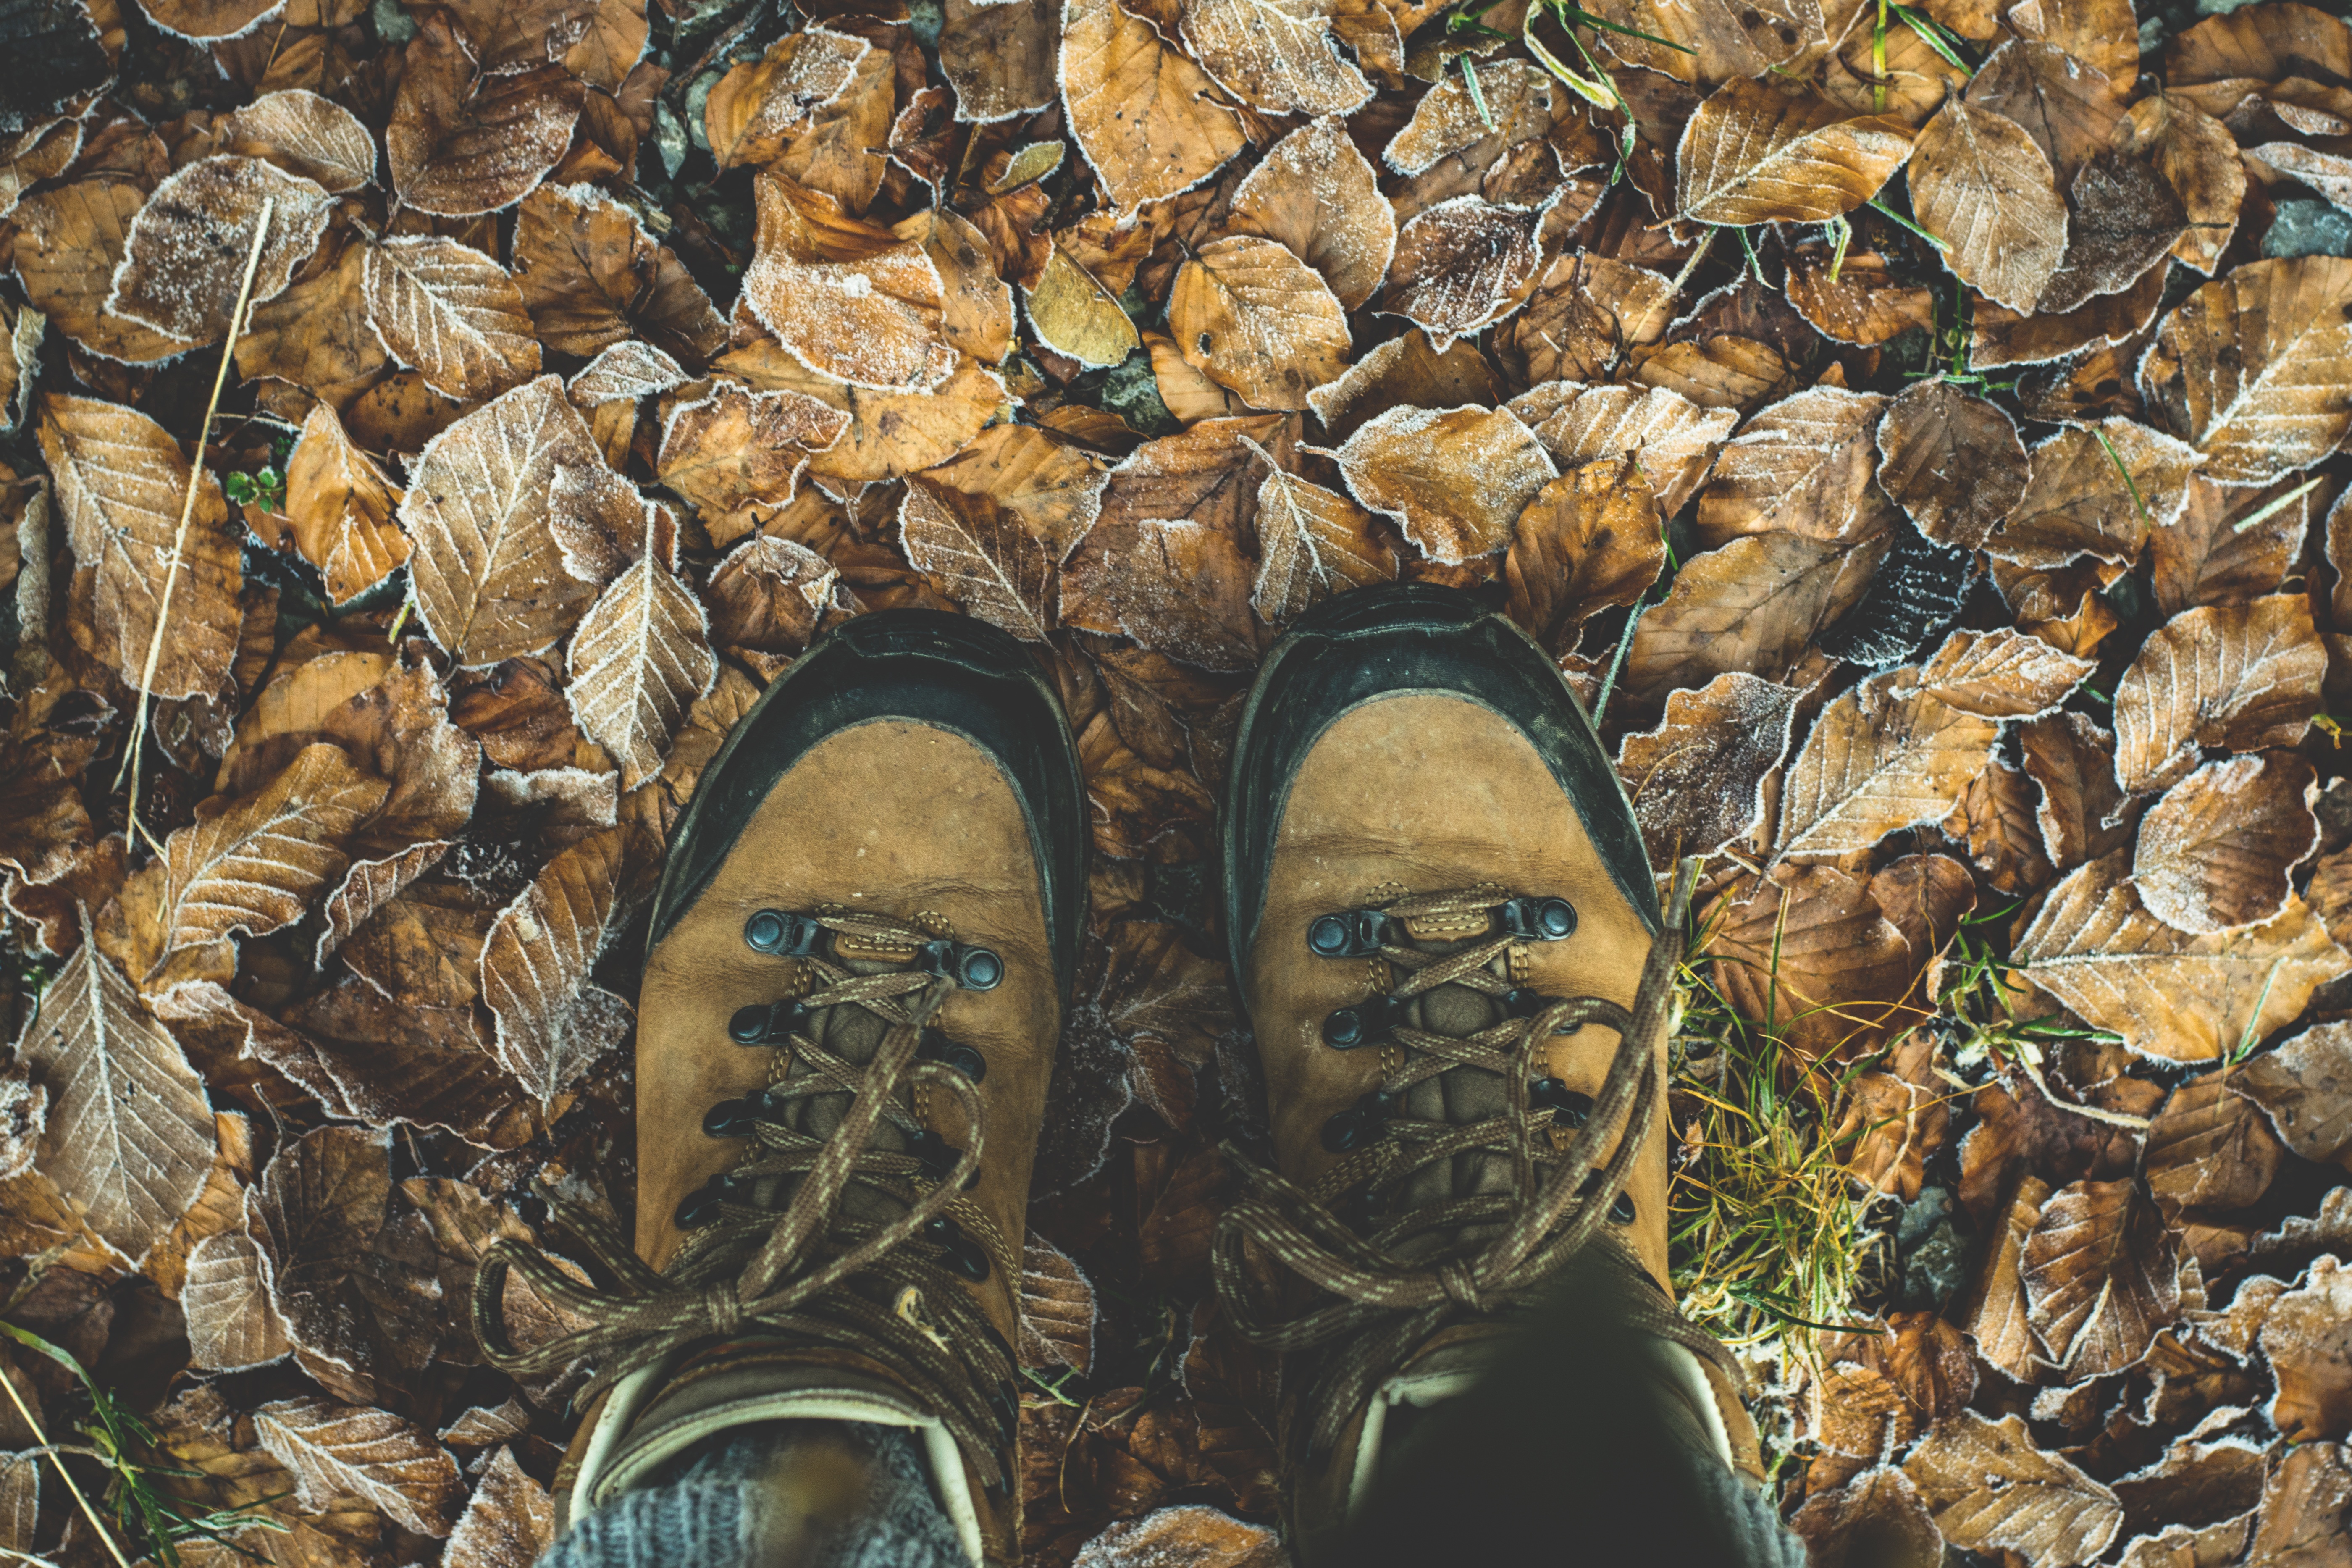
nature, forest, outdoor, people, hiking, ground, feet, hike, clothing, leisure, painting, shoelace, forest floor, hiking shoes, leaves, shoes, art, worn, boots, shoelaces, out, carving, middle ages, mythology, recovery, mountain hiking, leather shoes, mountaineering shoes, ancient history, mountain walker